Hosmer Mountain Soda

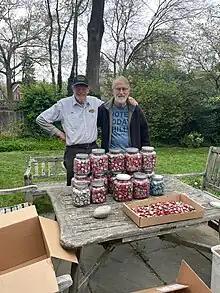
Bottle caps collected by one household in the Hosmer Coop since 2007, donated to the Hosmer Historical Display in the store in Willimantic

WTNH TV April 25, 2016 Article on "Feel The Bern" Soda